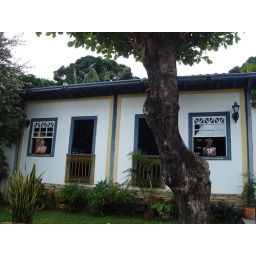
as garotas na janela - the girls in the window